Toki Pona

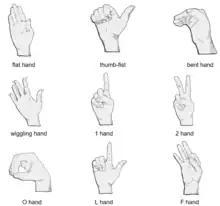
Hand shapes of Signed Toki Pona and Luka Pona

Signed Toki Pona, or , is a manually coded form of Toki Pona. Each word and letter has its own sign, which is distinguished by the handshape, location of the hand on the body, palm or finger orientation, and the usage of one or both hands. Most signs are performed with the right hand at the required location. A few signs, however, are performed with both hands in a symmetrical way. To form a sentence, each of the signs is performed using the grammar and word order of Toki Pona.